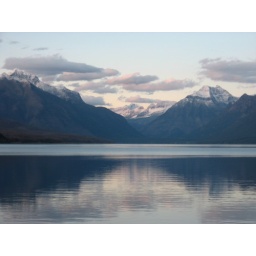
pink clouds over mountains and lake